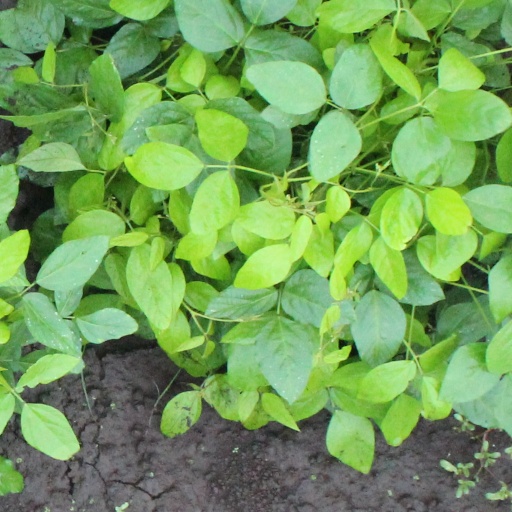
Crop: soybean